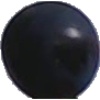
Label: Grape Blue 1